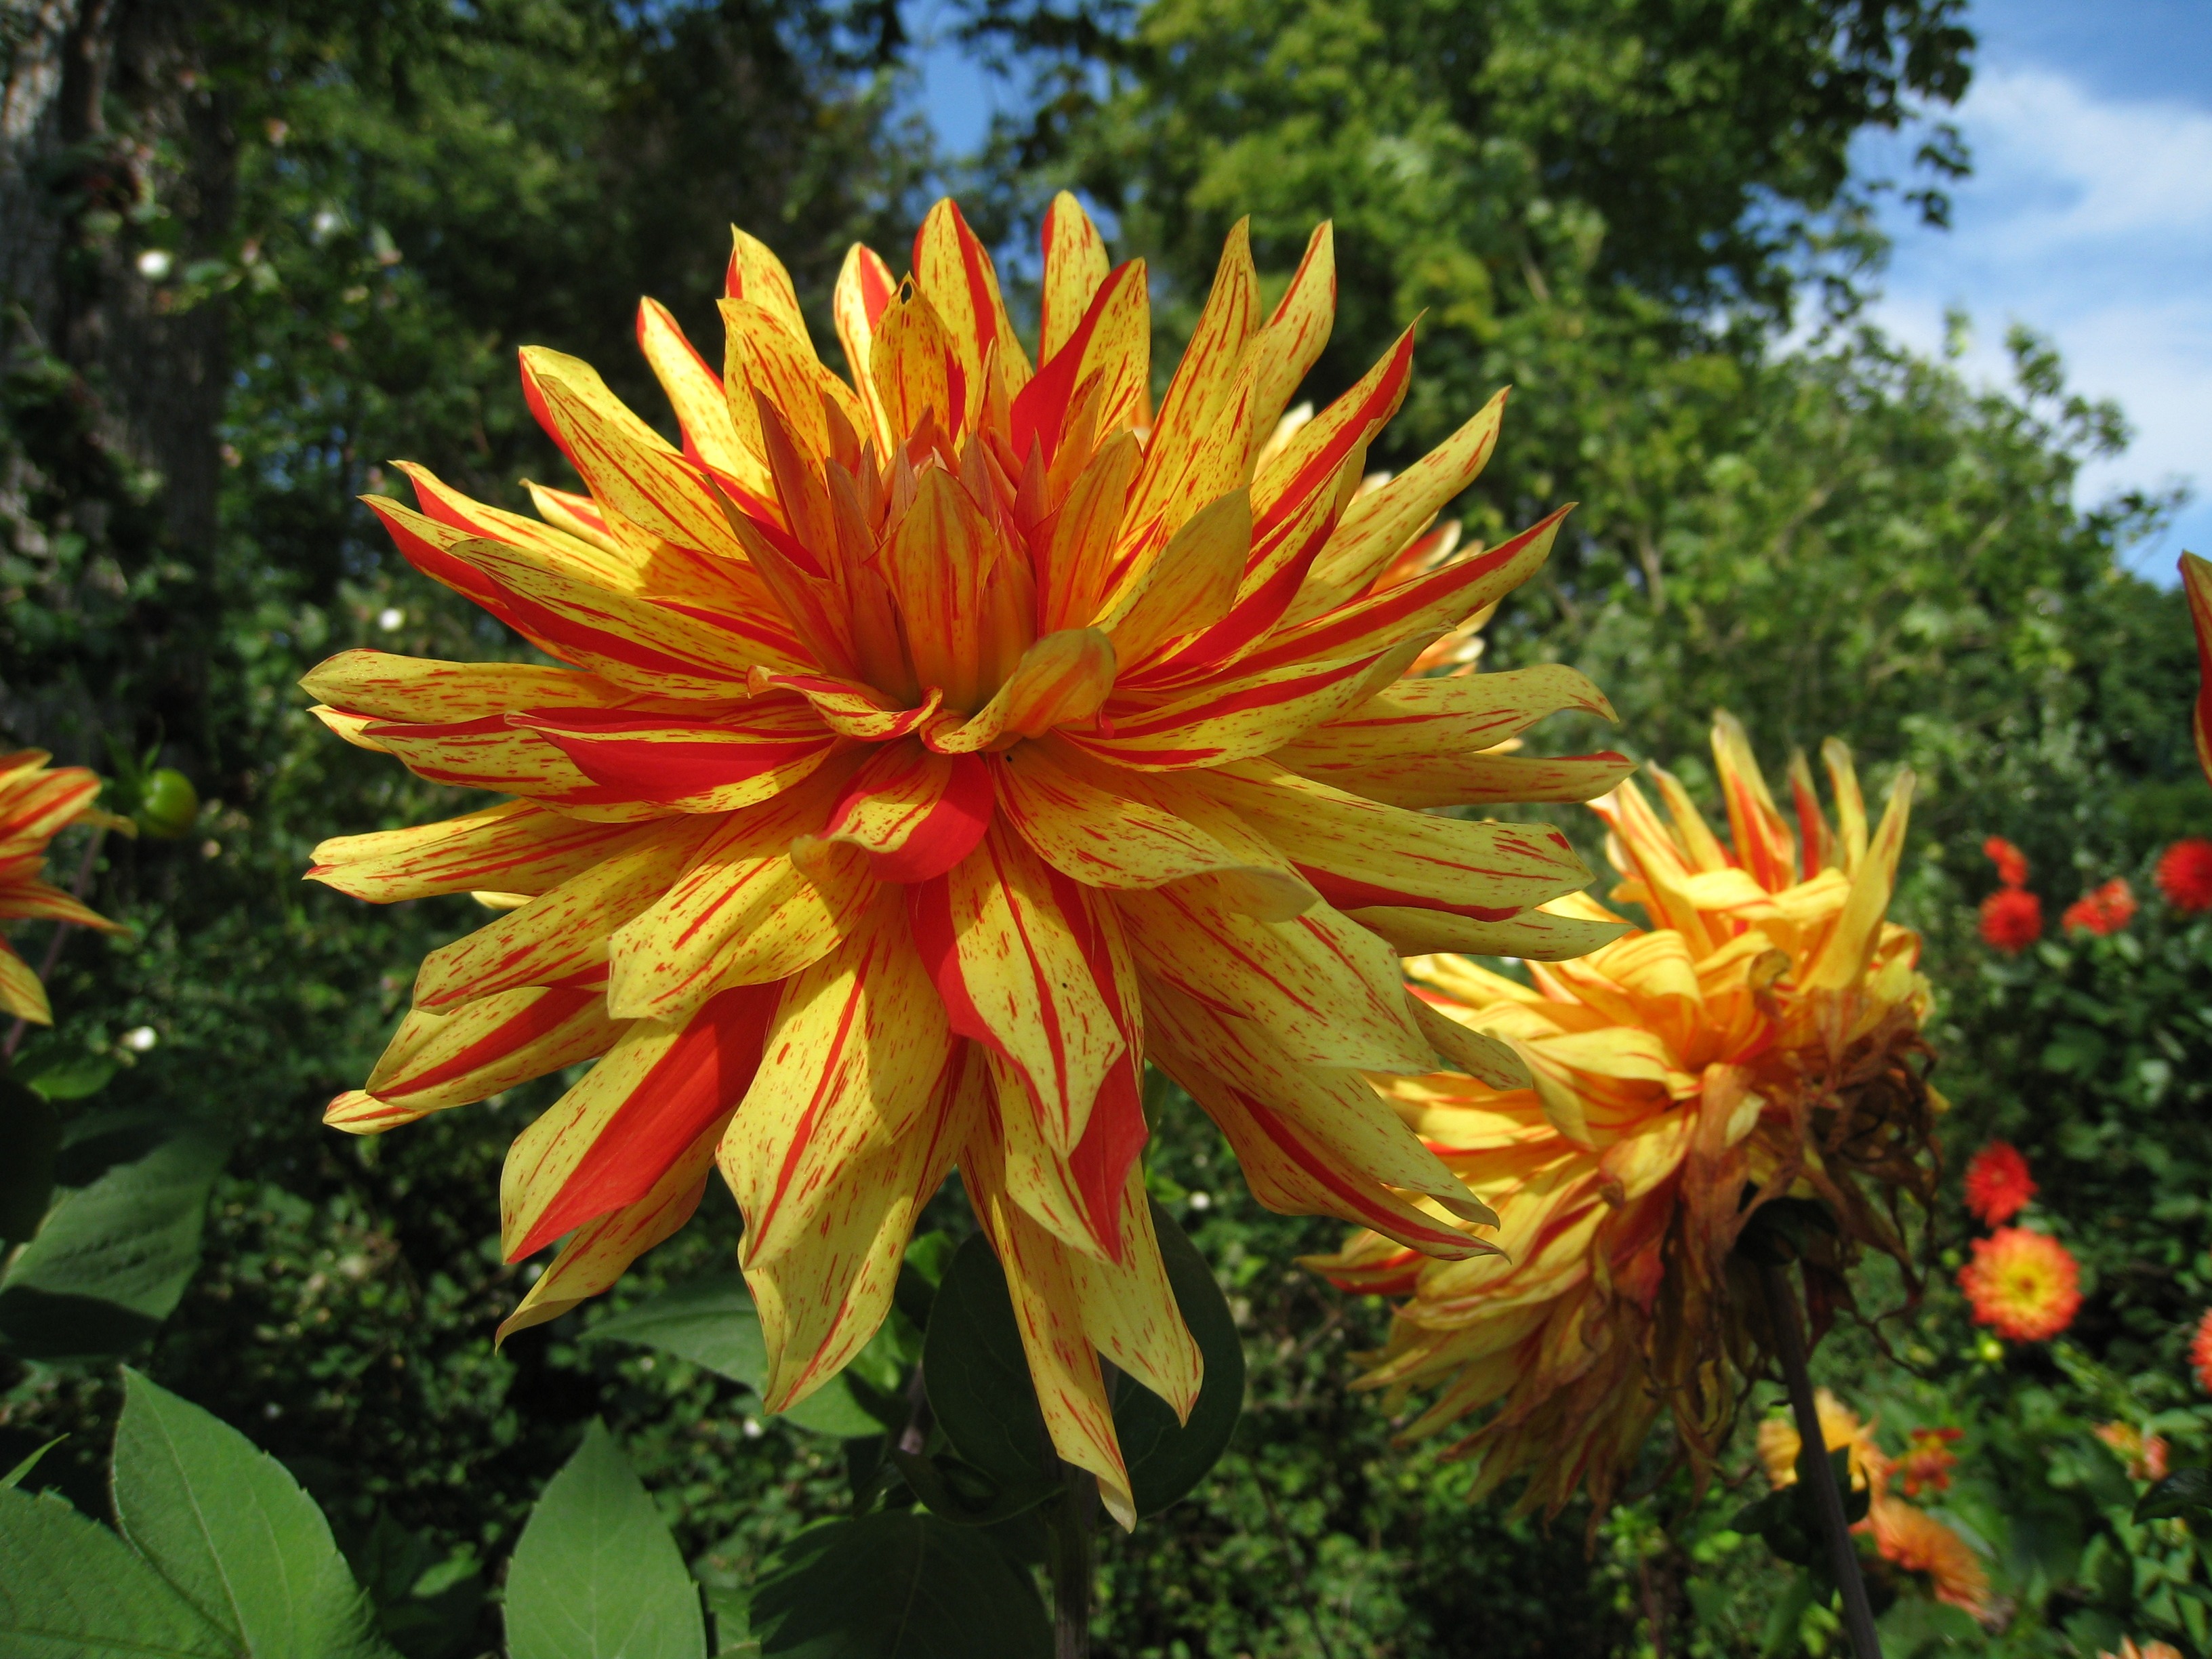
plant, flower, petal, summer, foliage, orange, green, botany, yellow, flora, wildflower, dahlia, sky blue, flowering plant, daisy family, two tone, asterales, annual plant, land plant, chrysanths